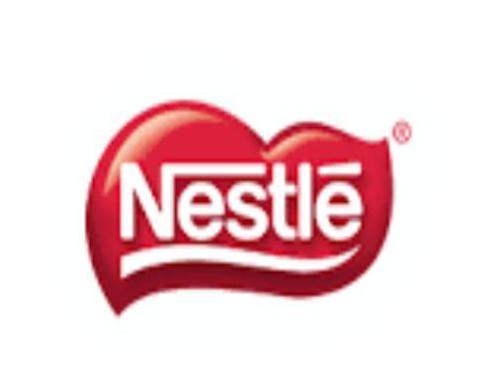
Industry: Food